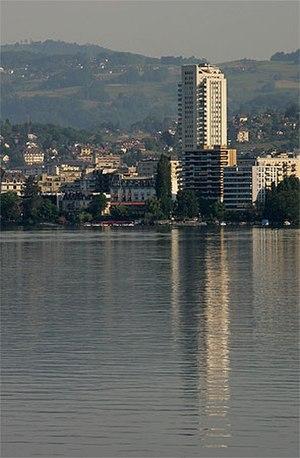
Montreux, depuis la fusion en 1961 du Châtelard et des Planches, est une commune suisse du canton de Vaud, située dans le district de la Riviera-Pays-d'Enhaut.